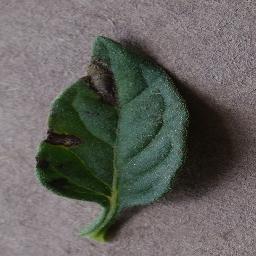
Label: Tomato___Early_blight